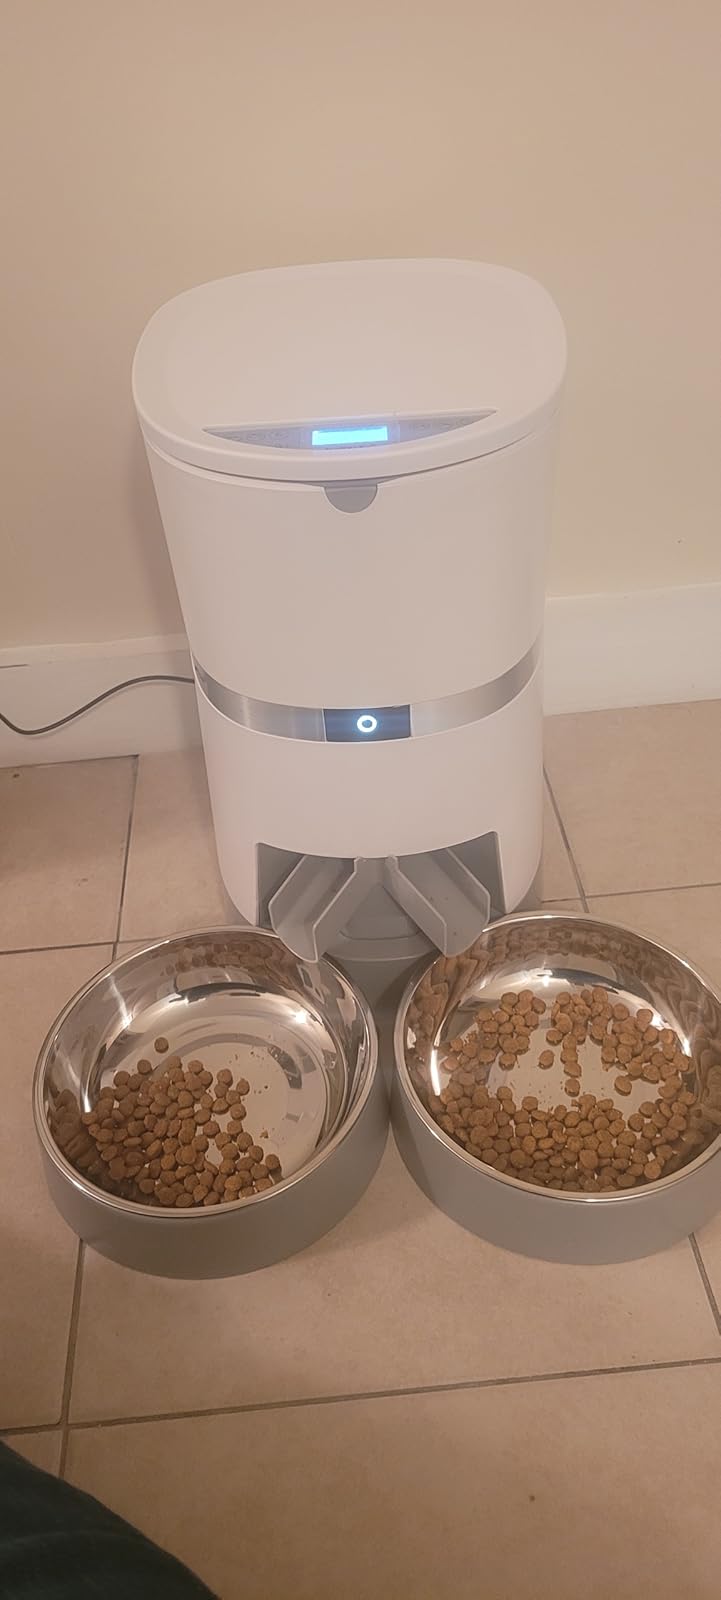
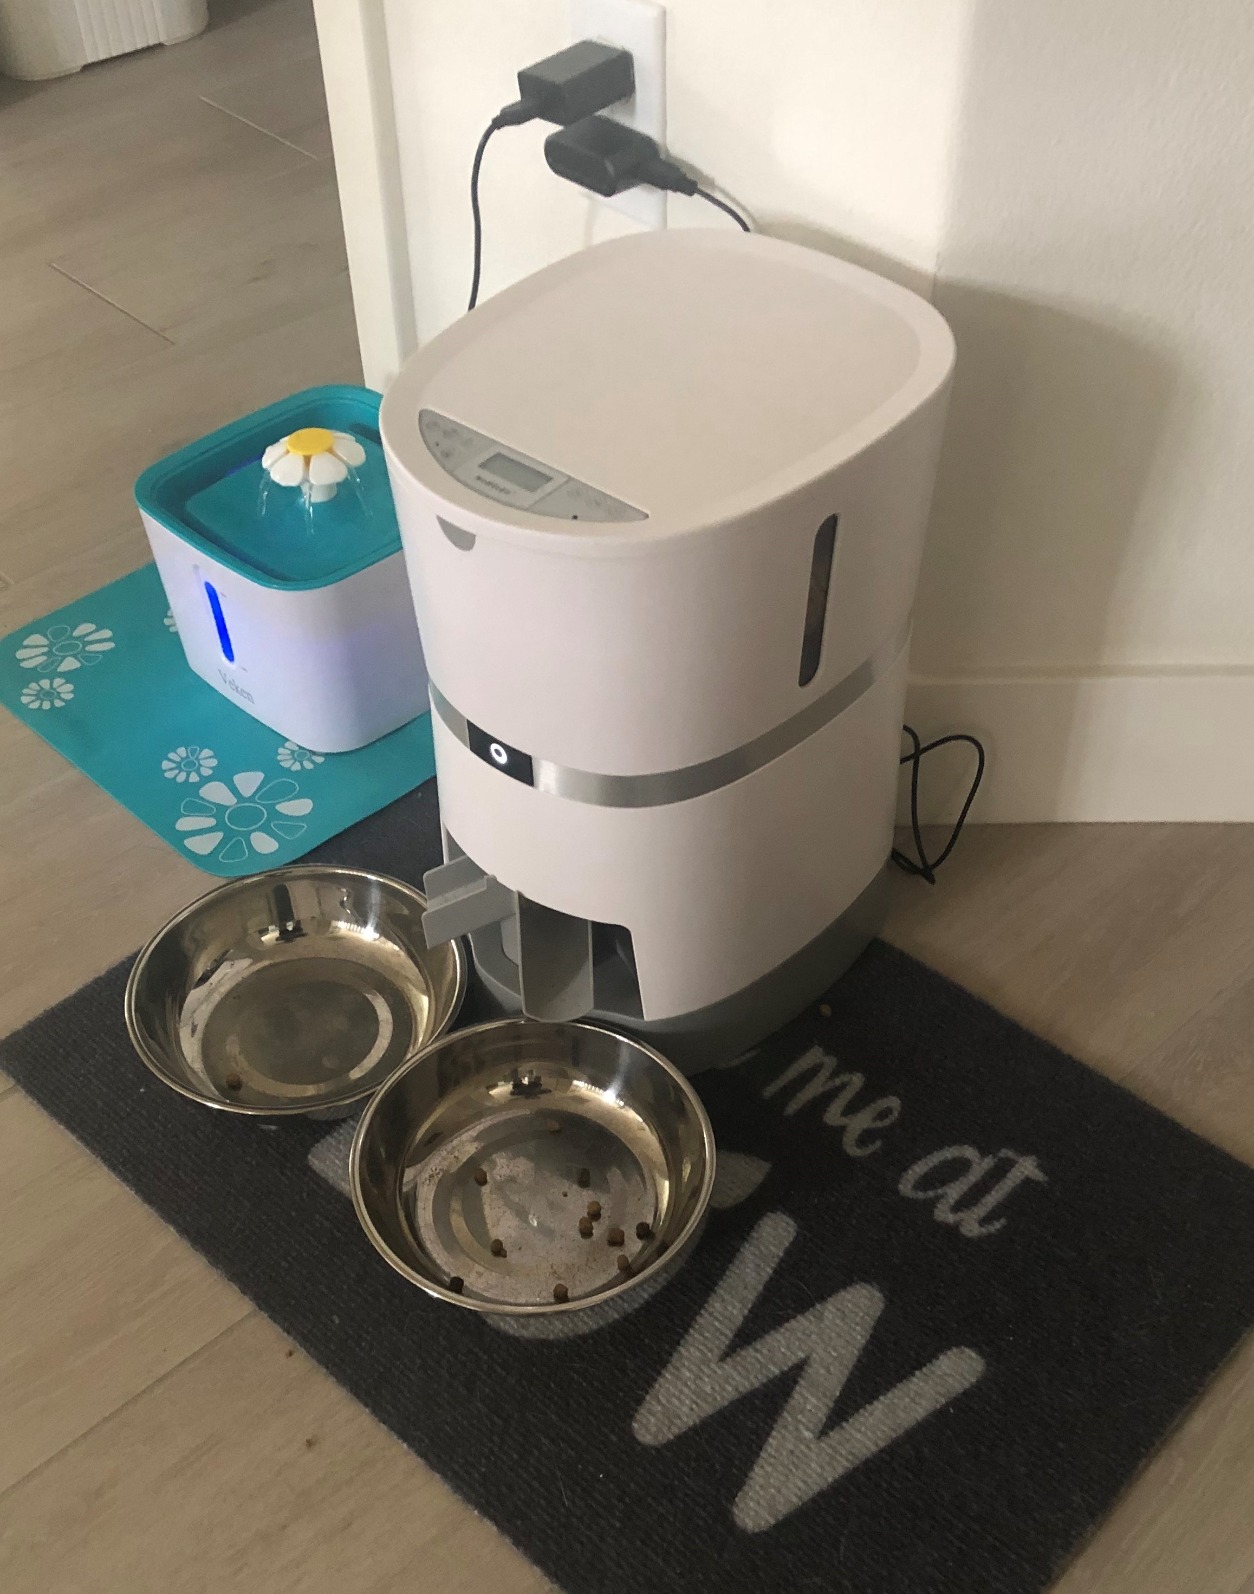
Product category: items_feeder
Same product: yes